Demid Pyanda

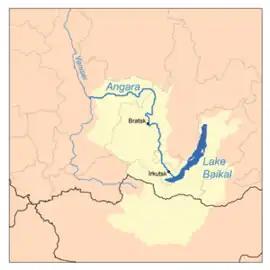
Angara watershed

Pyanda returned to "Chechuysky volok" and decided to explore another way back to Yenisey. He sailed up Lena until it became too rocky and shallow, and then journeyed westward through the steppes inhabited by nomadic Buryats.